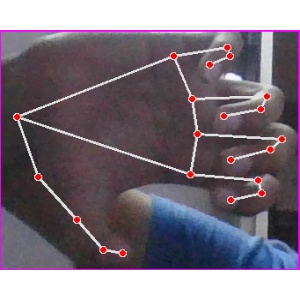
अक्षर: त